Purva Bhadrapada

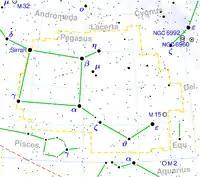
Pegasus map showing Pūrva Bhādrapadā

Pūrva Bhādrapadā (lit. "the early blessed one", "highly intuitive"), also known as "Pūrațțāti" (பூரட்டாதி) in Tamil and "Pūrūruțțāti" (പൂരൂരുട്ടാതി) in Malayalam, is the twenty-fifth of the 27 Nakshatra (constellations) in Indian astronomy and Hindu astrology, corresponding to α and β Pegasi.